Richard Murphy (sea captain)

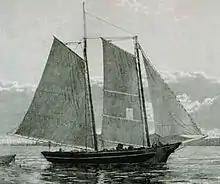
A small fishing schooner typical of those captained by Murphy. Vessels such as this served as the mother ship for smaller dories, from which most of the fishing took place. When not in use, dories were nested inside one another in a stack on the deck of the schooner. Many fishermen were lost at sea on Georges Bank and the Grand Banks when their dories became separated from the schooners to which they belonged.

Because Murphy performed well during emergencies at sea and, in part, as a result of his Nova Scotia heritage, his role within the fisheries would not be relegated to that of a dory man or crew member. According to one source of the time: